Roman Catholic Diocese of Parnaíba

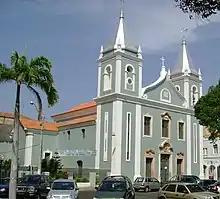
Cathedral of Our Lady Mother of Divine Grace

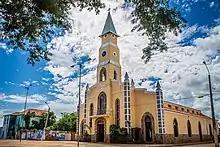
Parish of Our Lady of Good Hope

The Roman Catholic Diocese of Parnaíba is a diocese located in the city of Parnaíba in the ecclesiastical province of Teresina in Brazil.